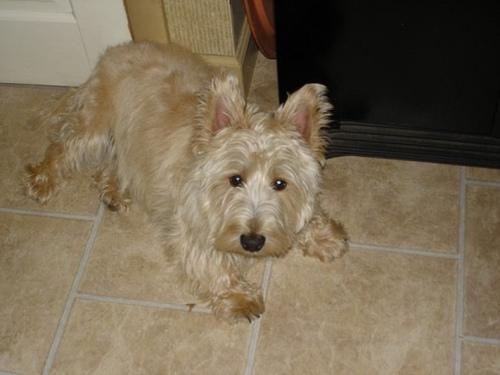
scottish terrier